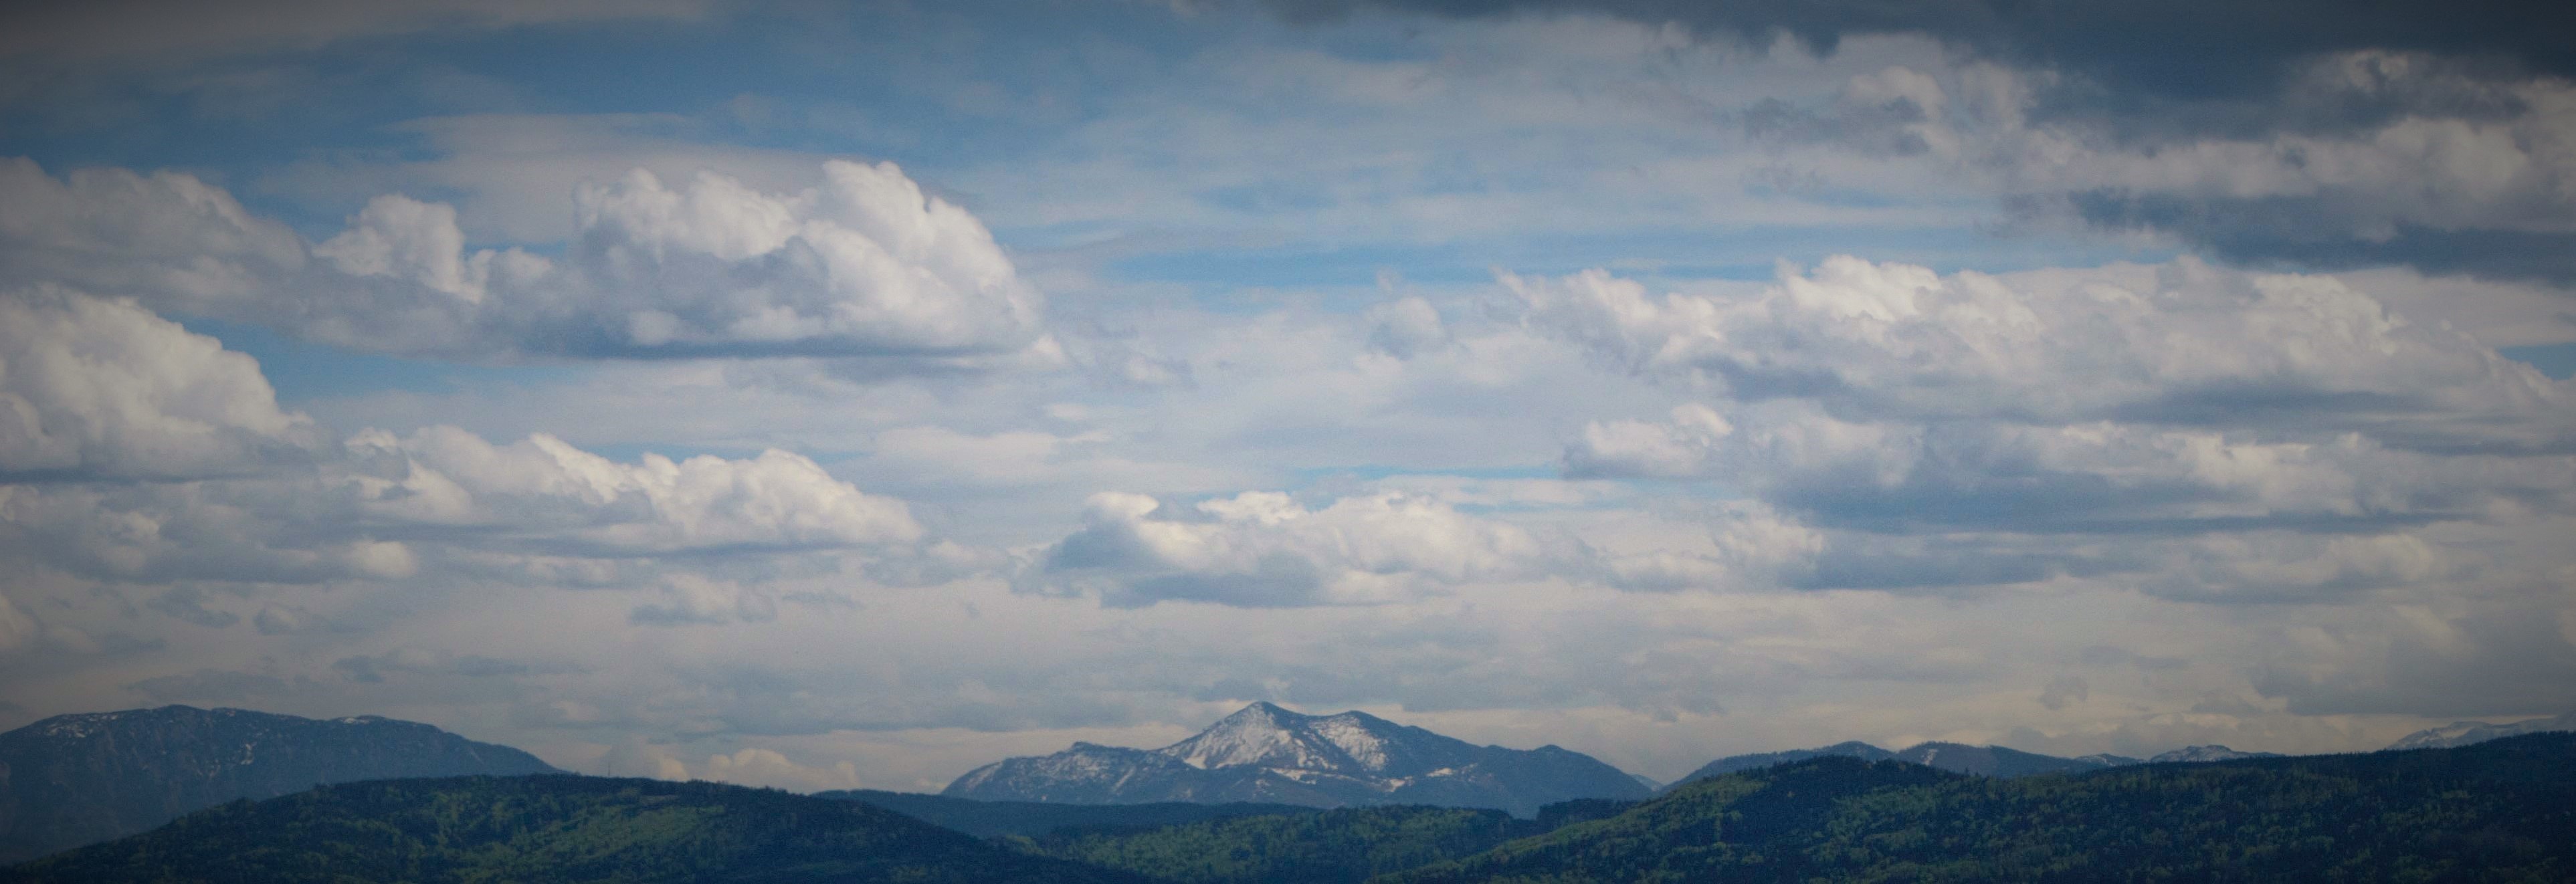
landscape, nature, horizon, mountain, cloud, sky, mountain range, panorama, scenic, weather, cumulus, alpine, blue, agriculture, plain, austria, clouds, mountains, vision, outlook, plateau, wide, mood, distant, enormous, distant view, foresight, landform, meteorological phenomenon, alpine foothills, atmospheric phenomenon, mountainous landforms